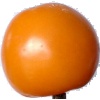
Label: yellow_tomato